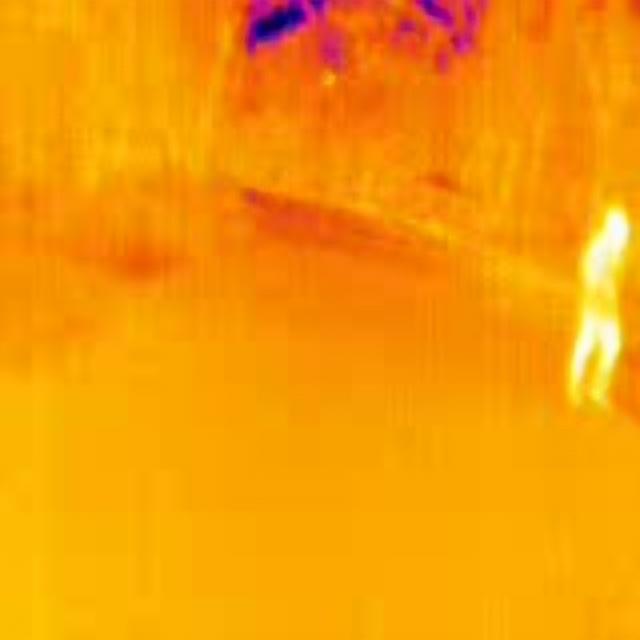
Detected objects:
label: person